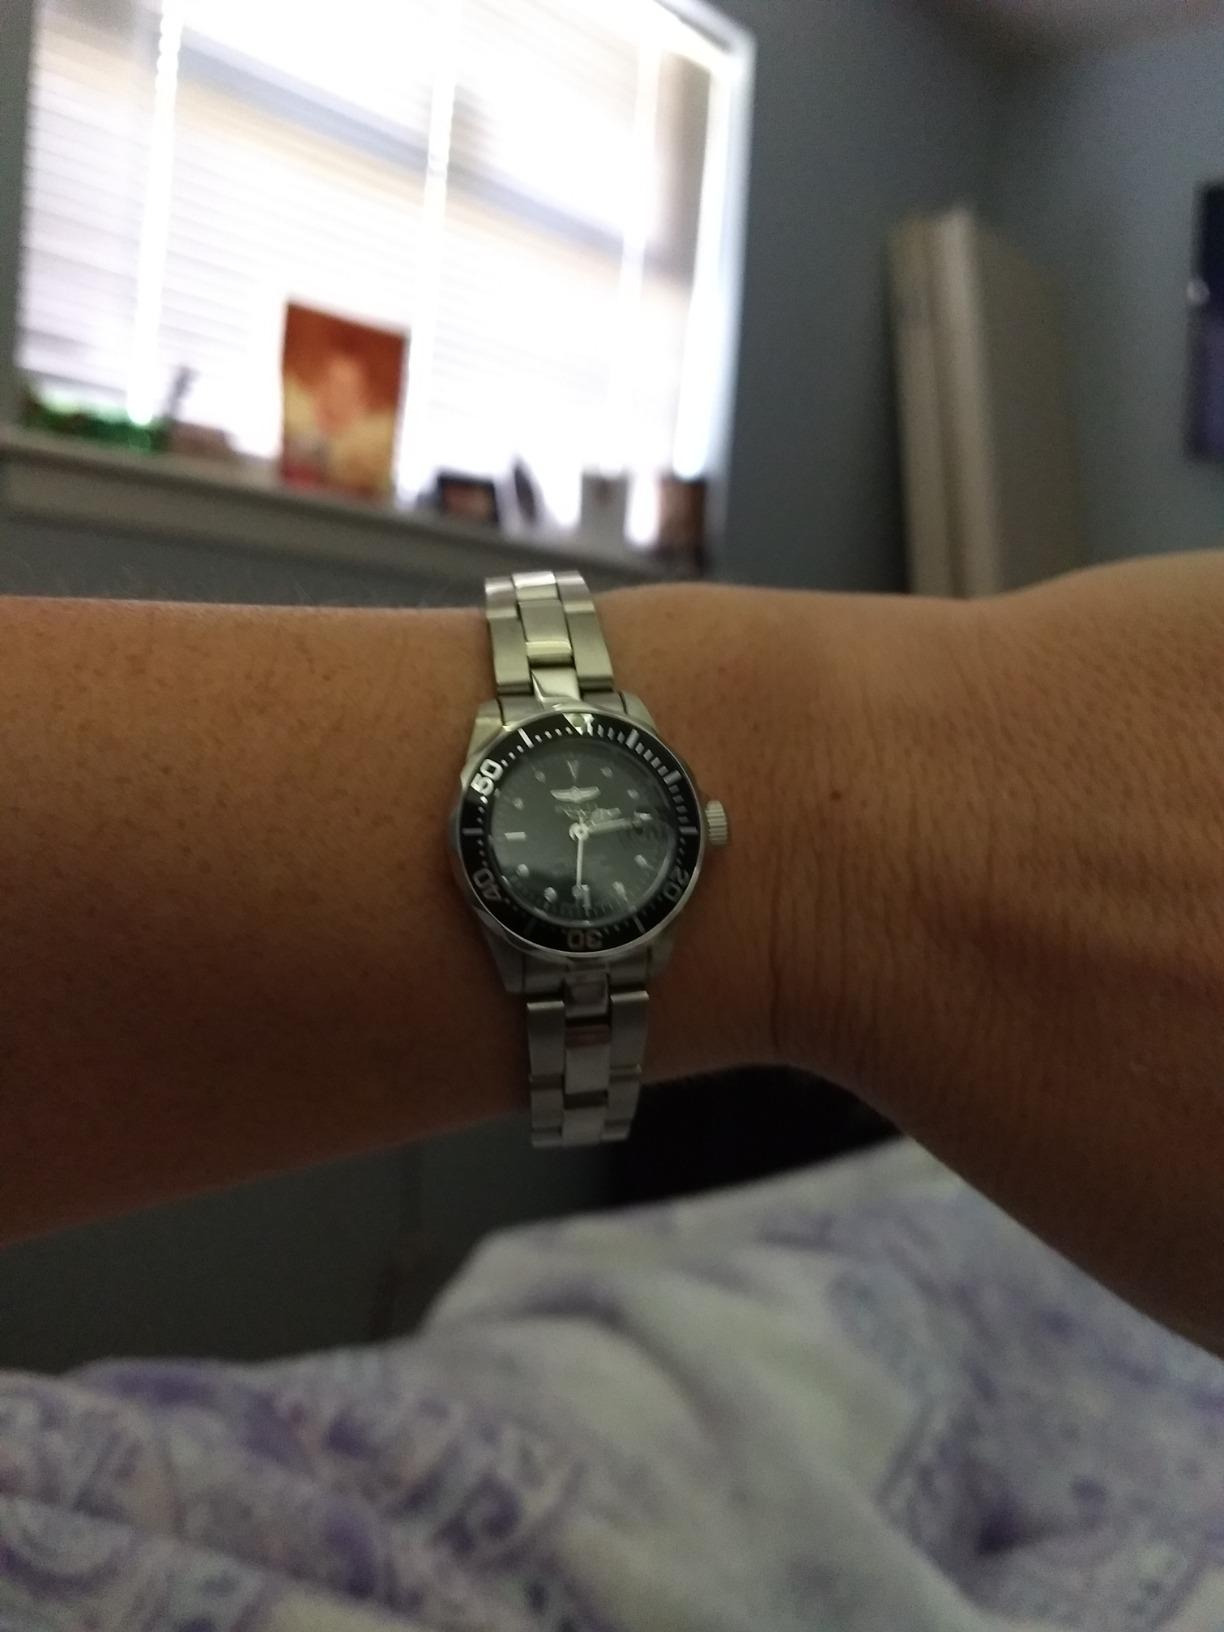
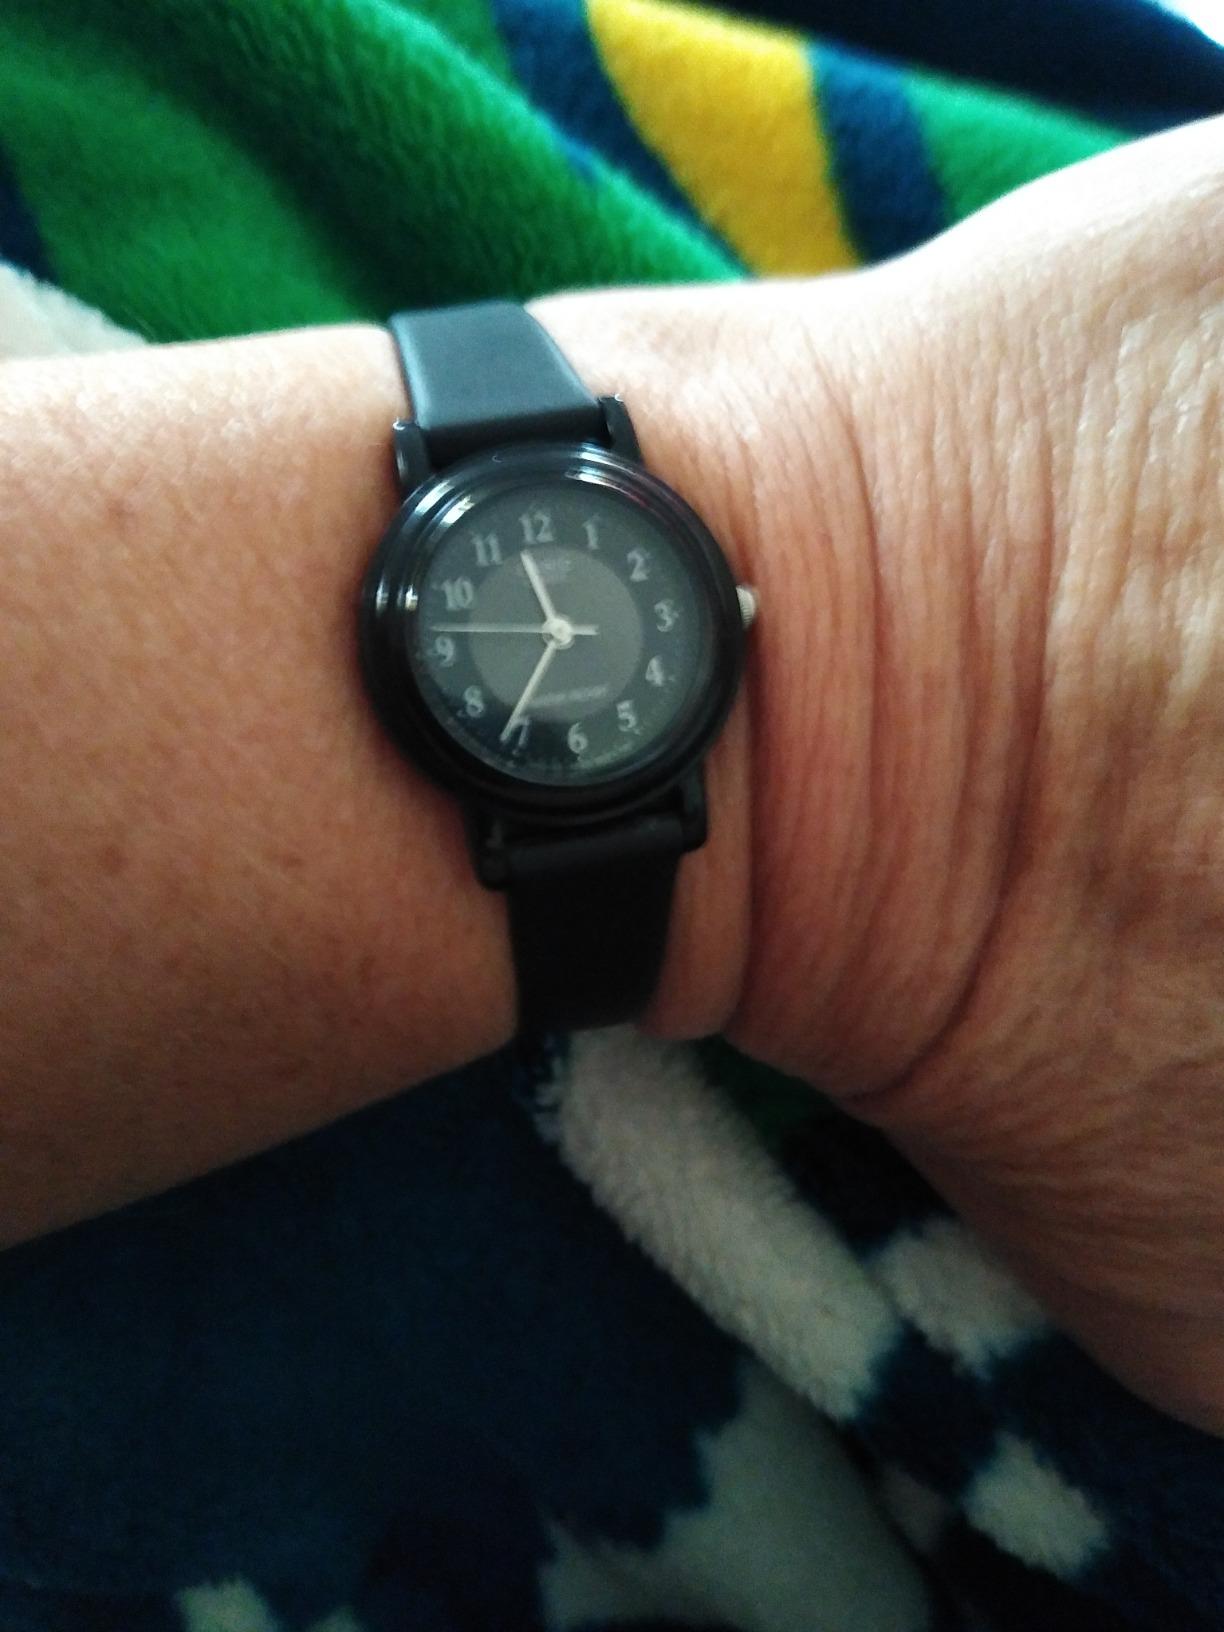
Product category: accessories_watch
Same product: no